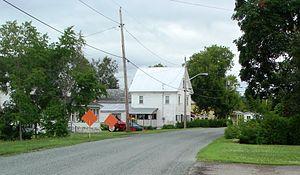
Haut-Kent ou Upper Kent est un village du comté de Carleton dans l'Ouest de la province canadienne du Nouveau-Brunswick. Le village a le statut de DSL.